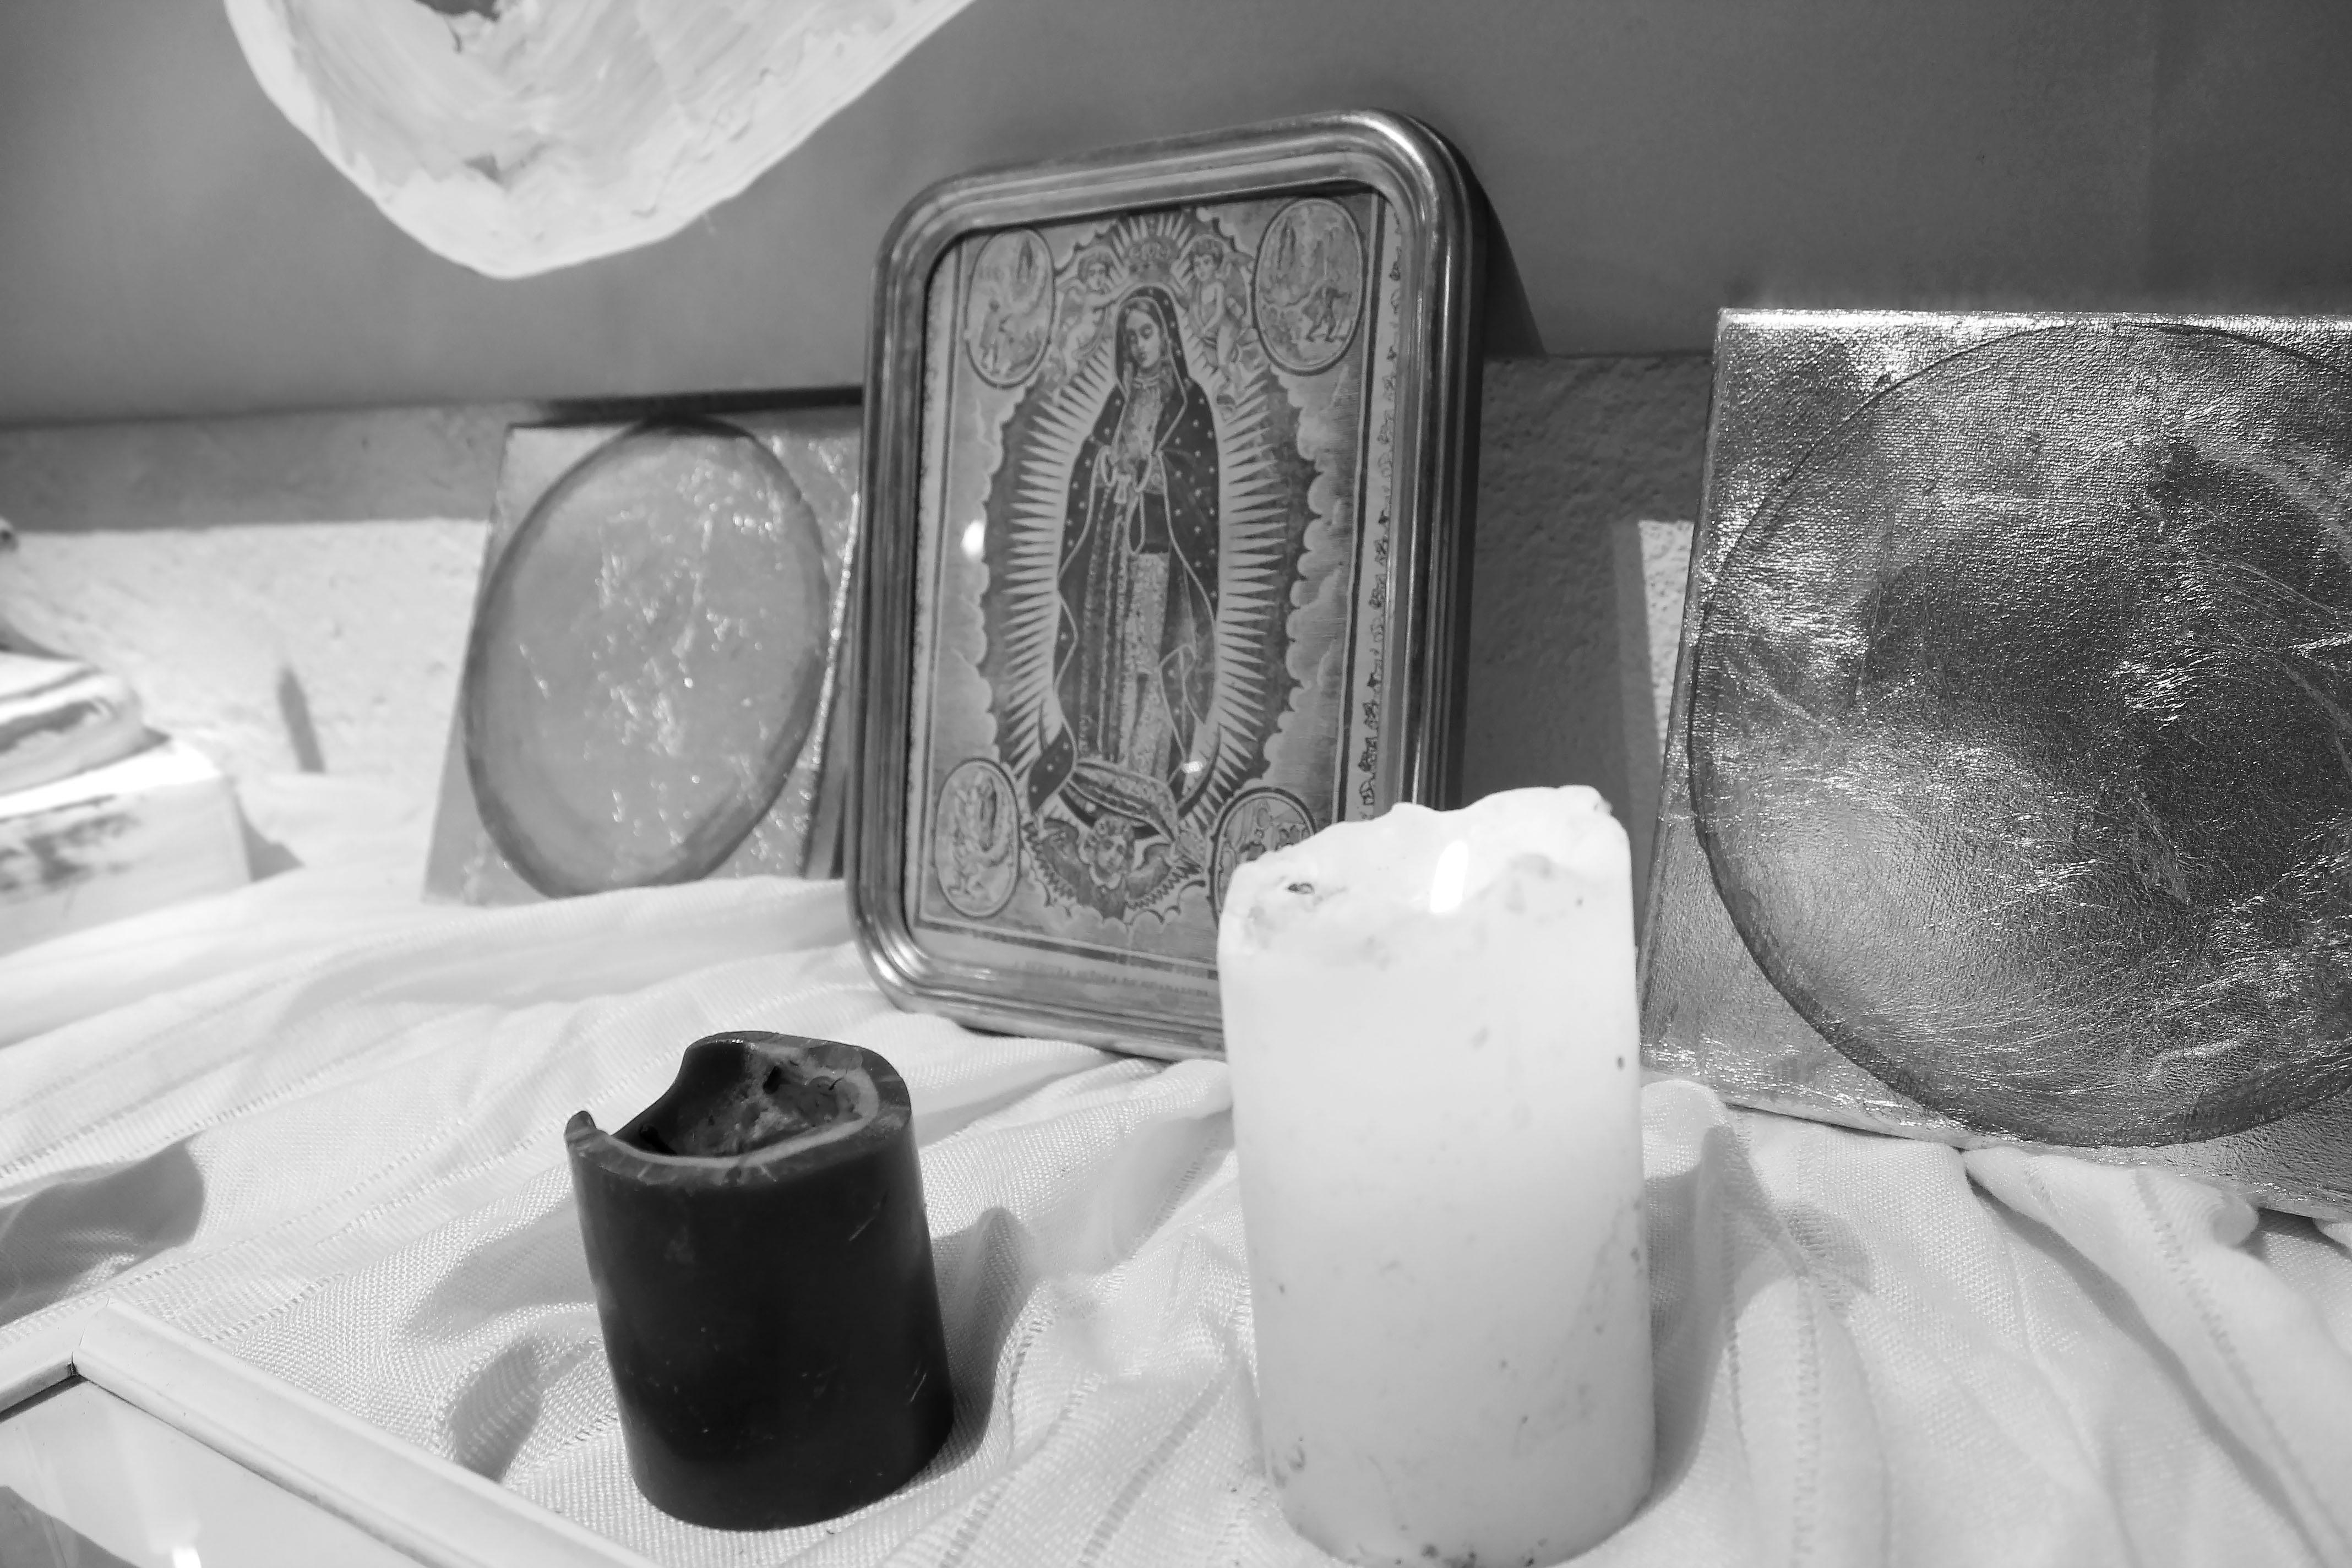
hand, black and white, white, photography, glass, europe, black, monochrome, still life, barcelona, sketch, drawing, design, mexico, shape, day of the dead, still life photography, monochrome photography